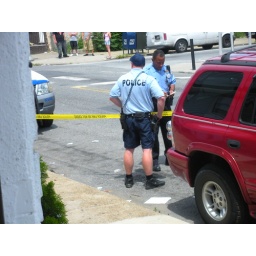
theres a bunch under red car